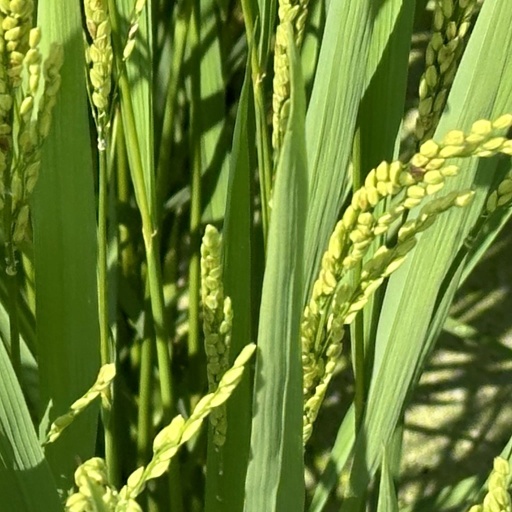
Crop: rice